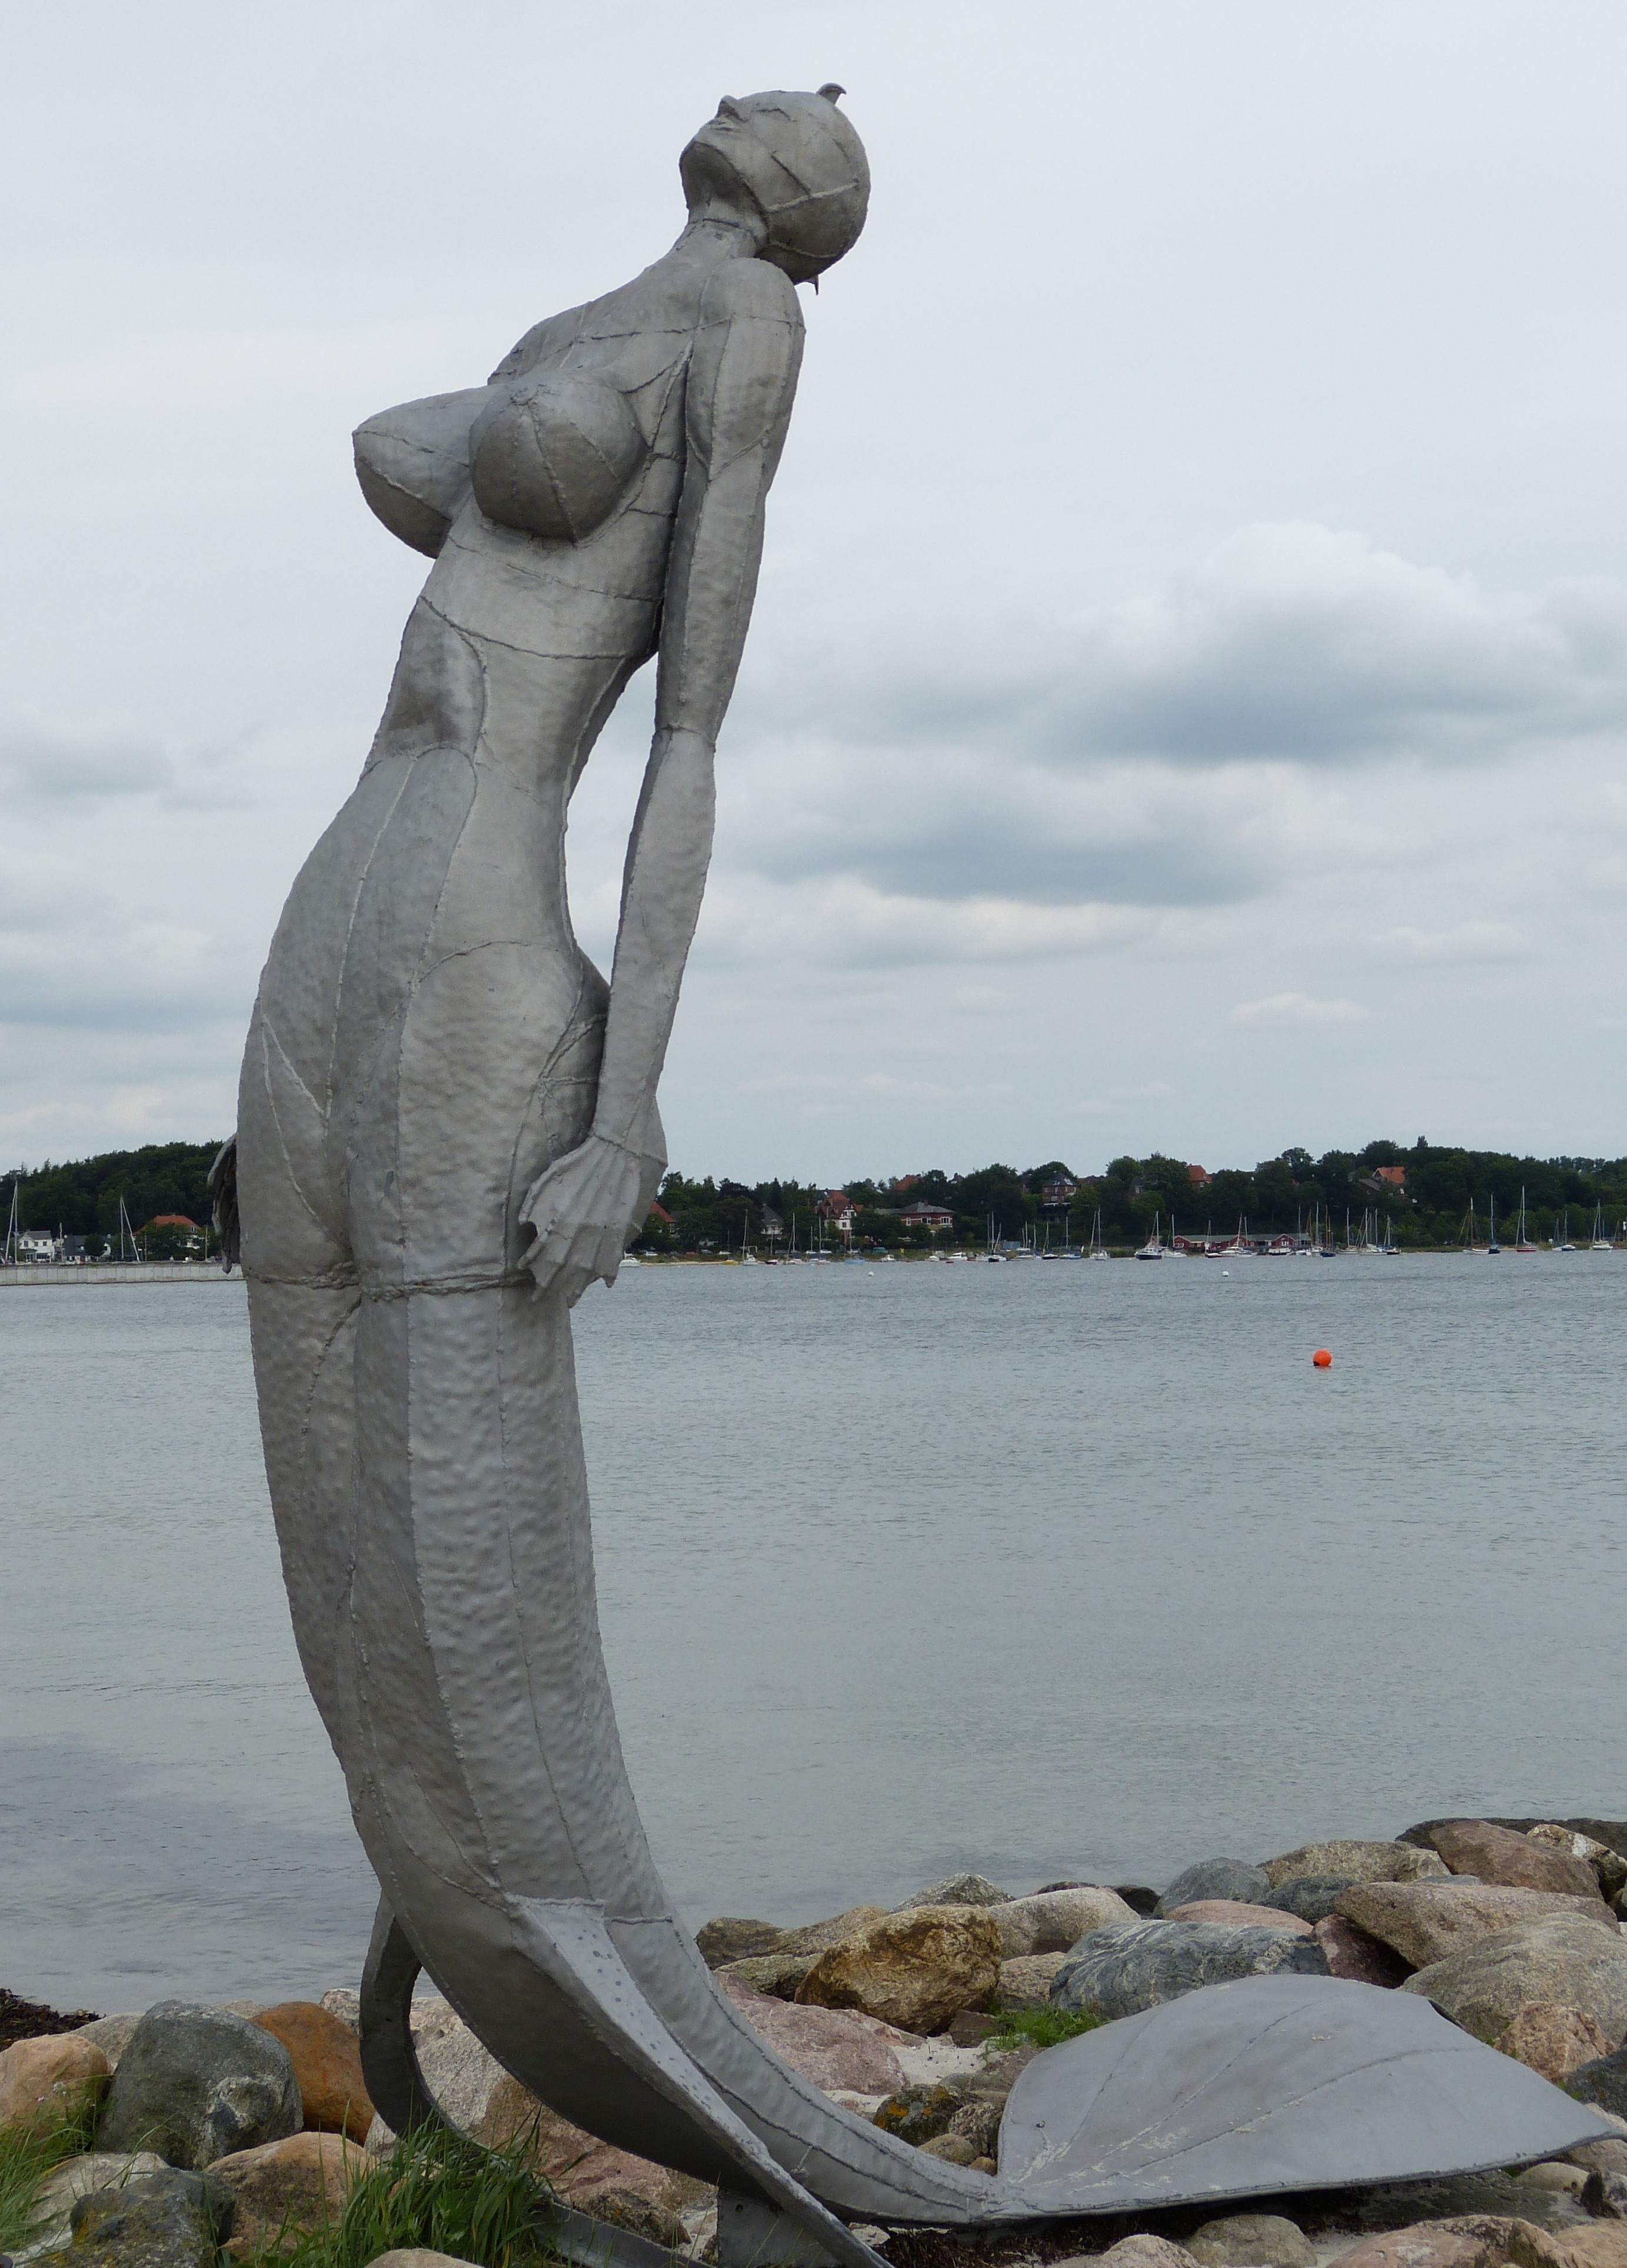
beach, sea, monument, statue, fin, sculpture, art, figure, mecklenburg, mermaid, baltic sea, eckernf rde, bosom